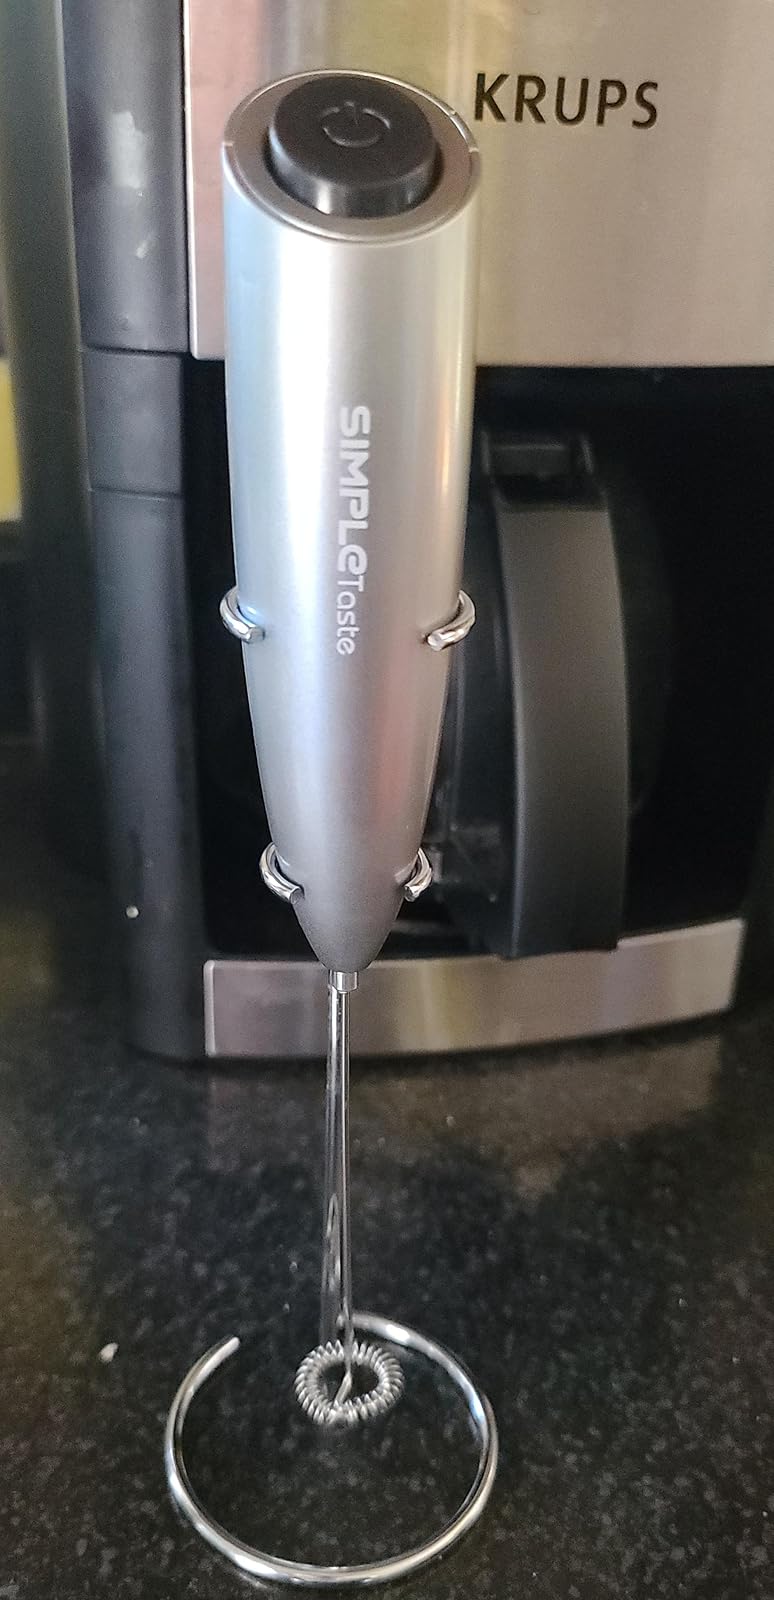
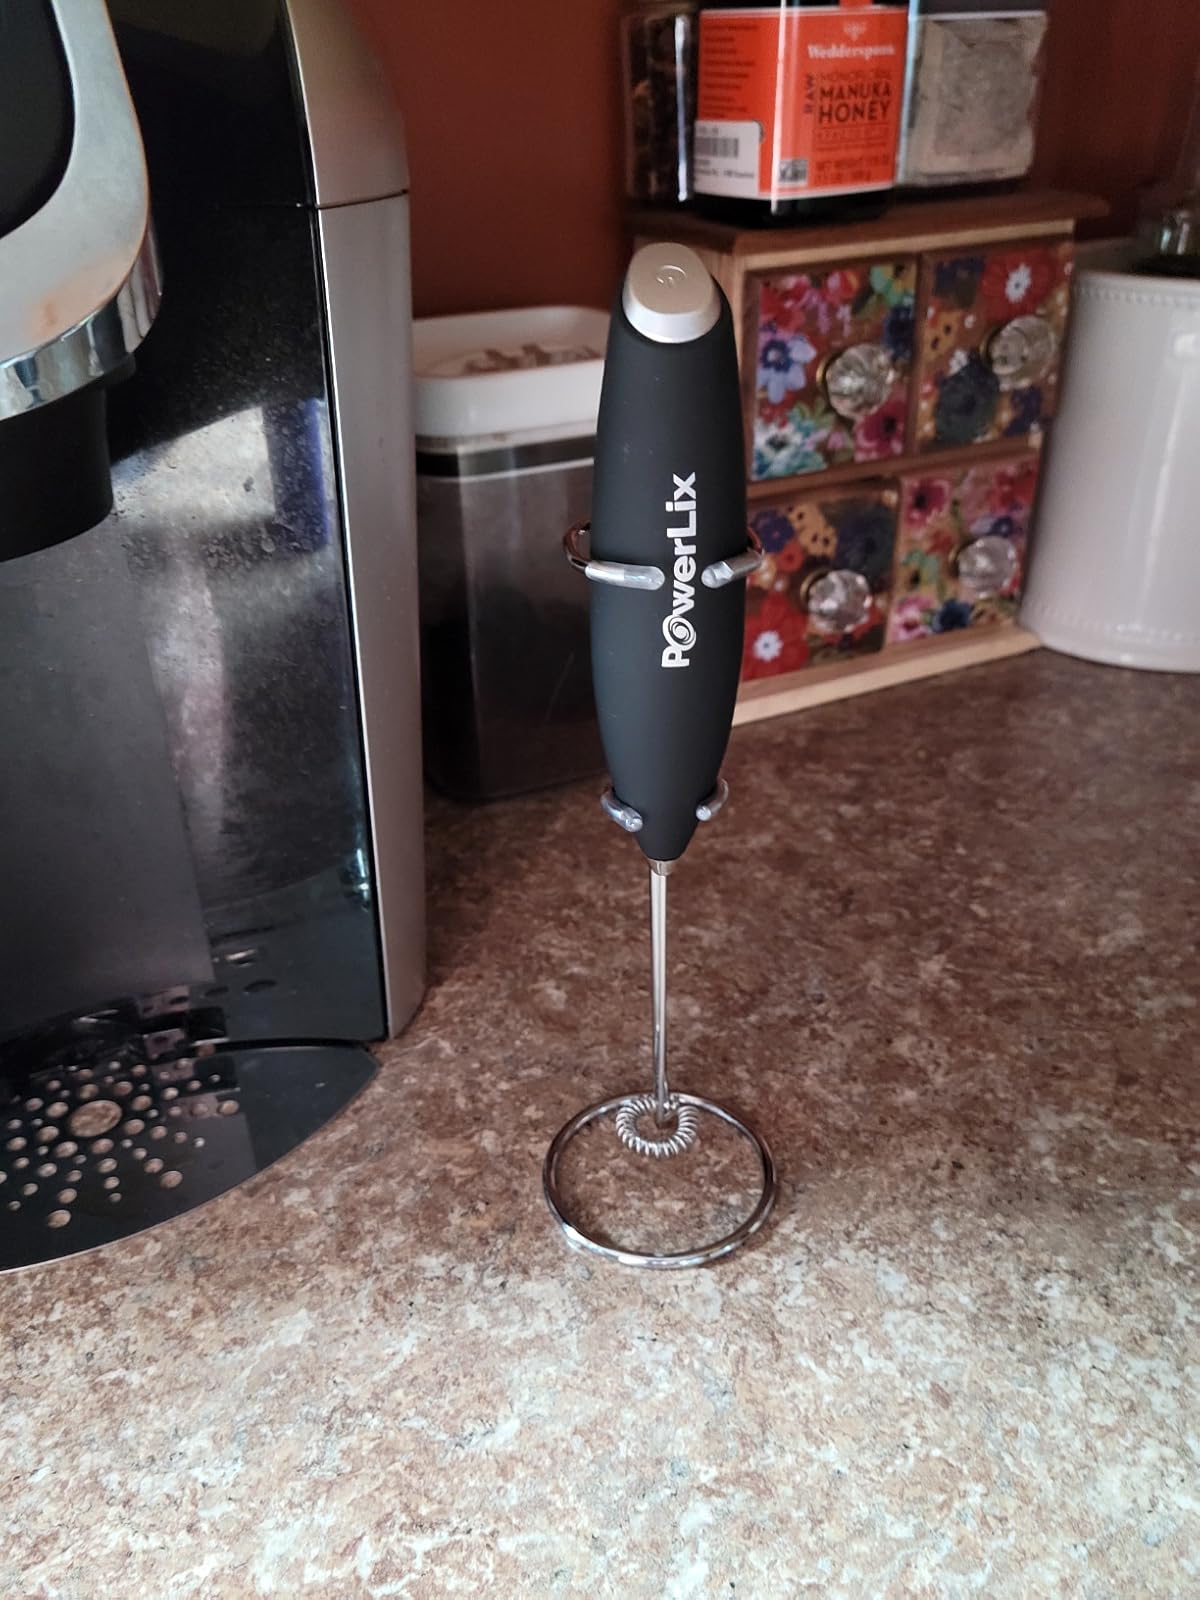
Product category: items_mixer
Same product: no